Grey's Anatomy season 11

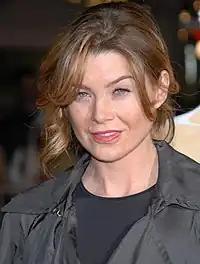
Ellen Pompeo garnered high critical acclaim more so towards the latter-half of the season for her portrayal of Meredith Grey.

Despite all that, the season garnered positive reviews. "Entertainment Weekly" wrote, "It's nice to see "Grey's" pull back on the throttle on its soap opera tendencies (and I hate using that word as pejorative) and aim for drama that feels a bit more grounded." "TV Fanatic" gave a hugely positive review stating, "The acting remains stellar, the drama is mixed with just the right amount of humor and darn it if I'm not now wrapped up in the future of MerDer." "TV Equals" stated that, "This season certainly had its strong points, the sad loss of April and Jackson's son was a tearjerker in all the right ways. It was great to see Amelia move past an uncomfortable incident with someone from her past and go on to save Dr. Herman's life. Maggie Pierce was a great addition to the show and the writers managed to revisit this premise in a way that felt fresh. The storyline was also well-paced and it's been great to watch Maggie become a larger part of Meredith's life and to watch her get fully integrated into Grey Sloan."